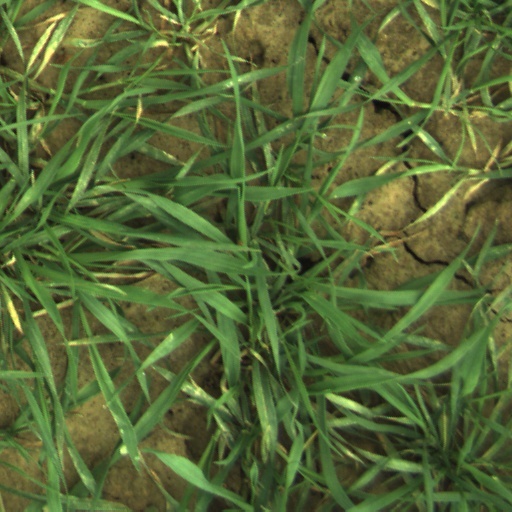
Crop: wheat